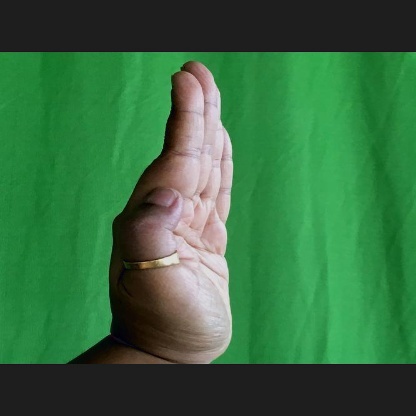
Mudra: Pathaka